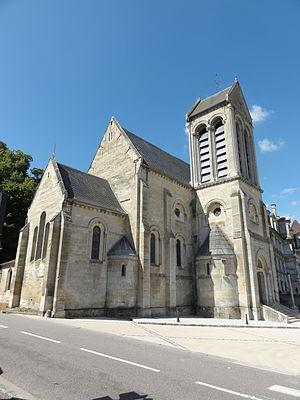
Vue depuis le nord-est.